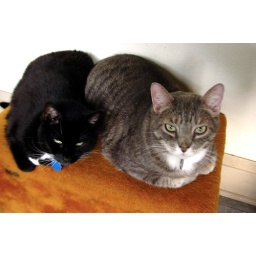
The orange fuzzy box is one of Hobo's favorite places. Marsha likes to be in the other cats' favorite places.